Bird ringing

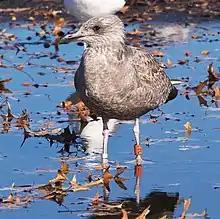
A gull with rings on both legs. The orange ring is alphanumeric, the large characters makes it easy to read from a distance

The next essential piece of equipment is the wing ruler, which is used to determine the length of the wing for data collection, research purposes, or species determination. Some birds can be identified by their wing chord.